A Bar at the Folies-Bergère

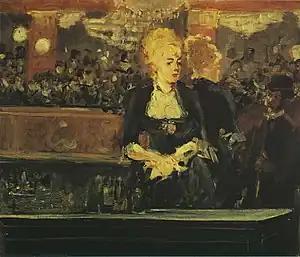
Study for "A Bar at the Folies-Bergère" (1881)

Asserting the presence of the mirror has been crucial for many modern interpreters. It provides a meaningful parallel with , a masterpiece by an artist Manet admired, Diego Velázquez. There has been a considerable development of this topic since Michel Foucault broached it in his book "The Order of Things" (1966).